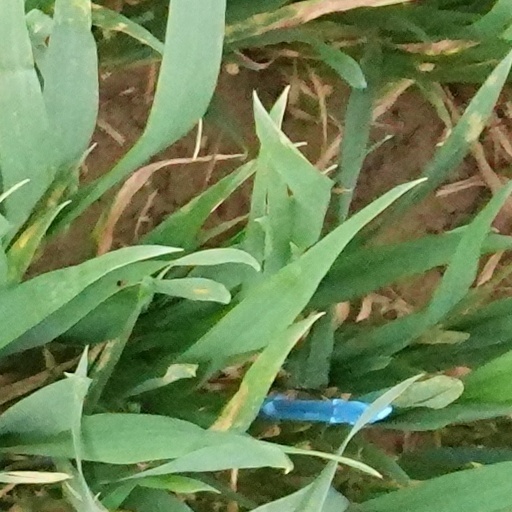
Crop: wheat